Karsten Bindrich

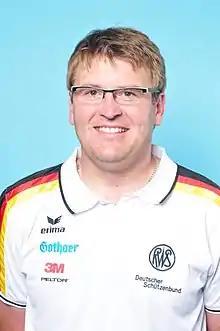
Karsten Bindrich (2012)

Karsten Bindrich (born 15 April 1973 in Lutherstadt Wittenberg) is a German sport shooter who specializes in the trap.